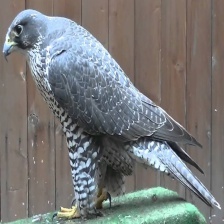
Species: GYRFALCON
Scientific name: FALCO RUSTICOLUS